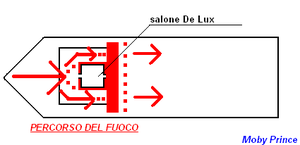
Le Moby Prince est un ferry de la compagnie italienne Nav. Ar. Ma. Lines construit de 1967 à 1968 par les chantiers britanniques Cammell Laird. Mis en service en octobre 1968 pour le compte la compagnie néerlandaise Stoomvaart Maatschappij Zeeland sous le nom Koningin Juliana, il desservait à l'origine les lignes entre les Pays-Bas et le Royaume-Uni. Vendu en 1984 à un homme d'affaires hollandais, il est converti en showroom destiné à faire la promotions de produits néerlandais d'export mais ne sera jamais utilisé en raison de la faillite de la société. Cédé en 1985 à Nav. Ar. Ma. Lines, il est alors affecté aux lignes depuis le continent italien vers la Sardaigne et la Corse sous le nom de Moby Prince.